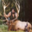
Label: deer